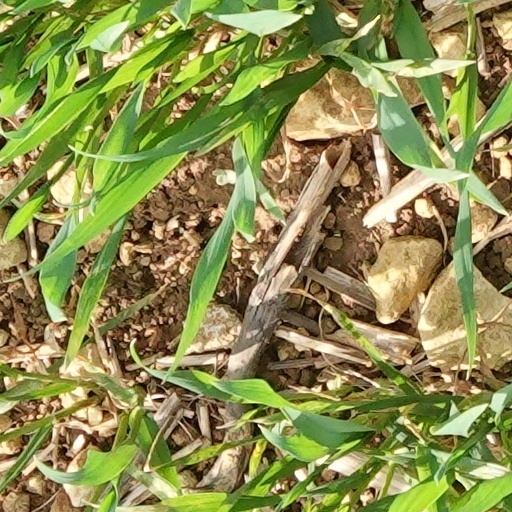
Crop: wheat